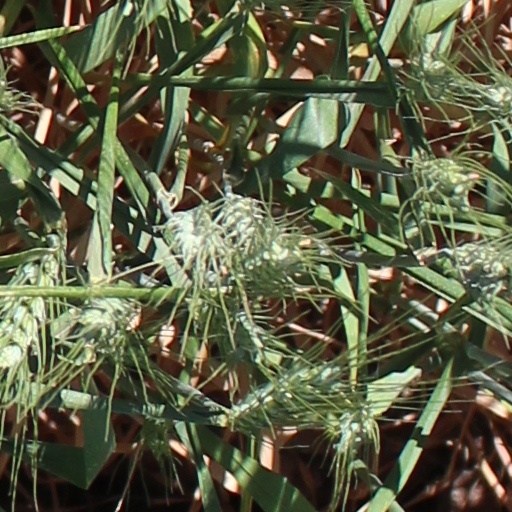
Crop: wheat